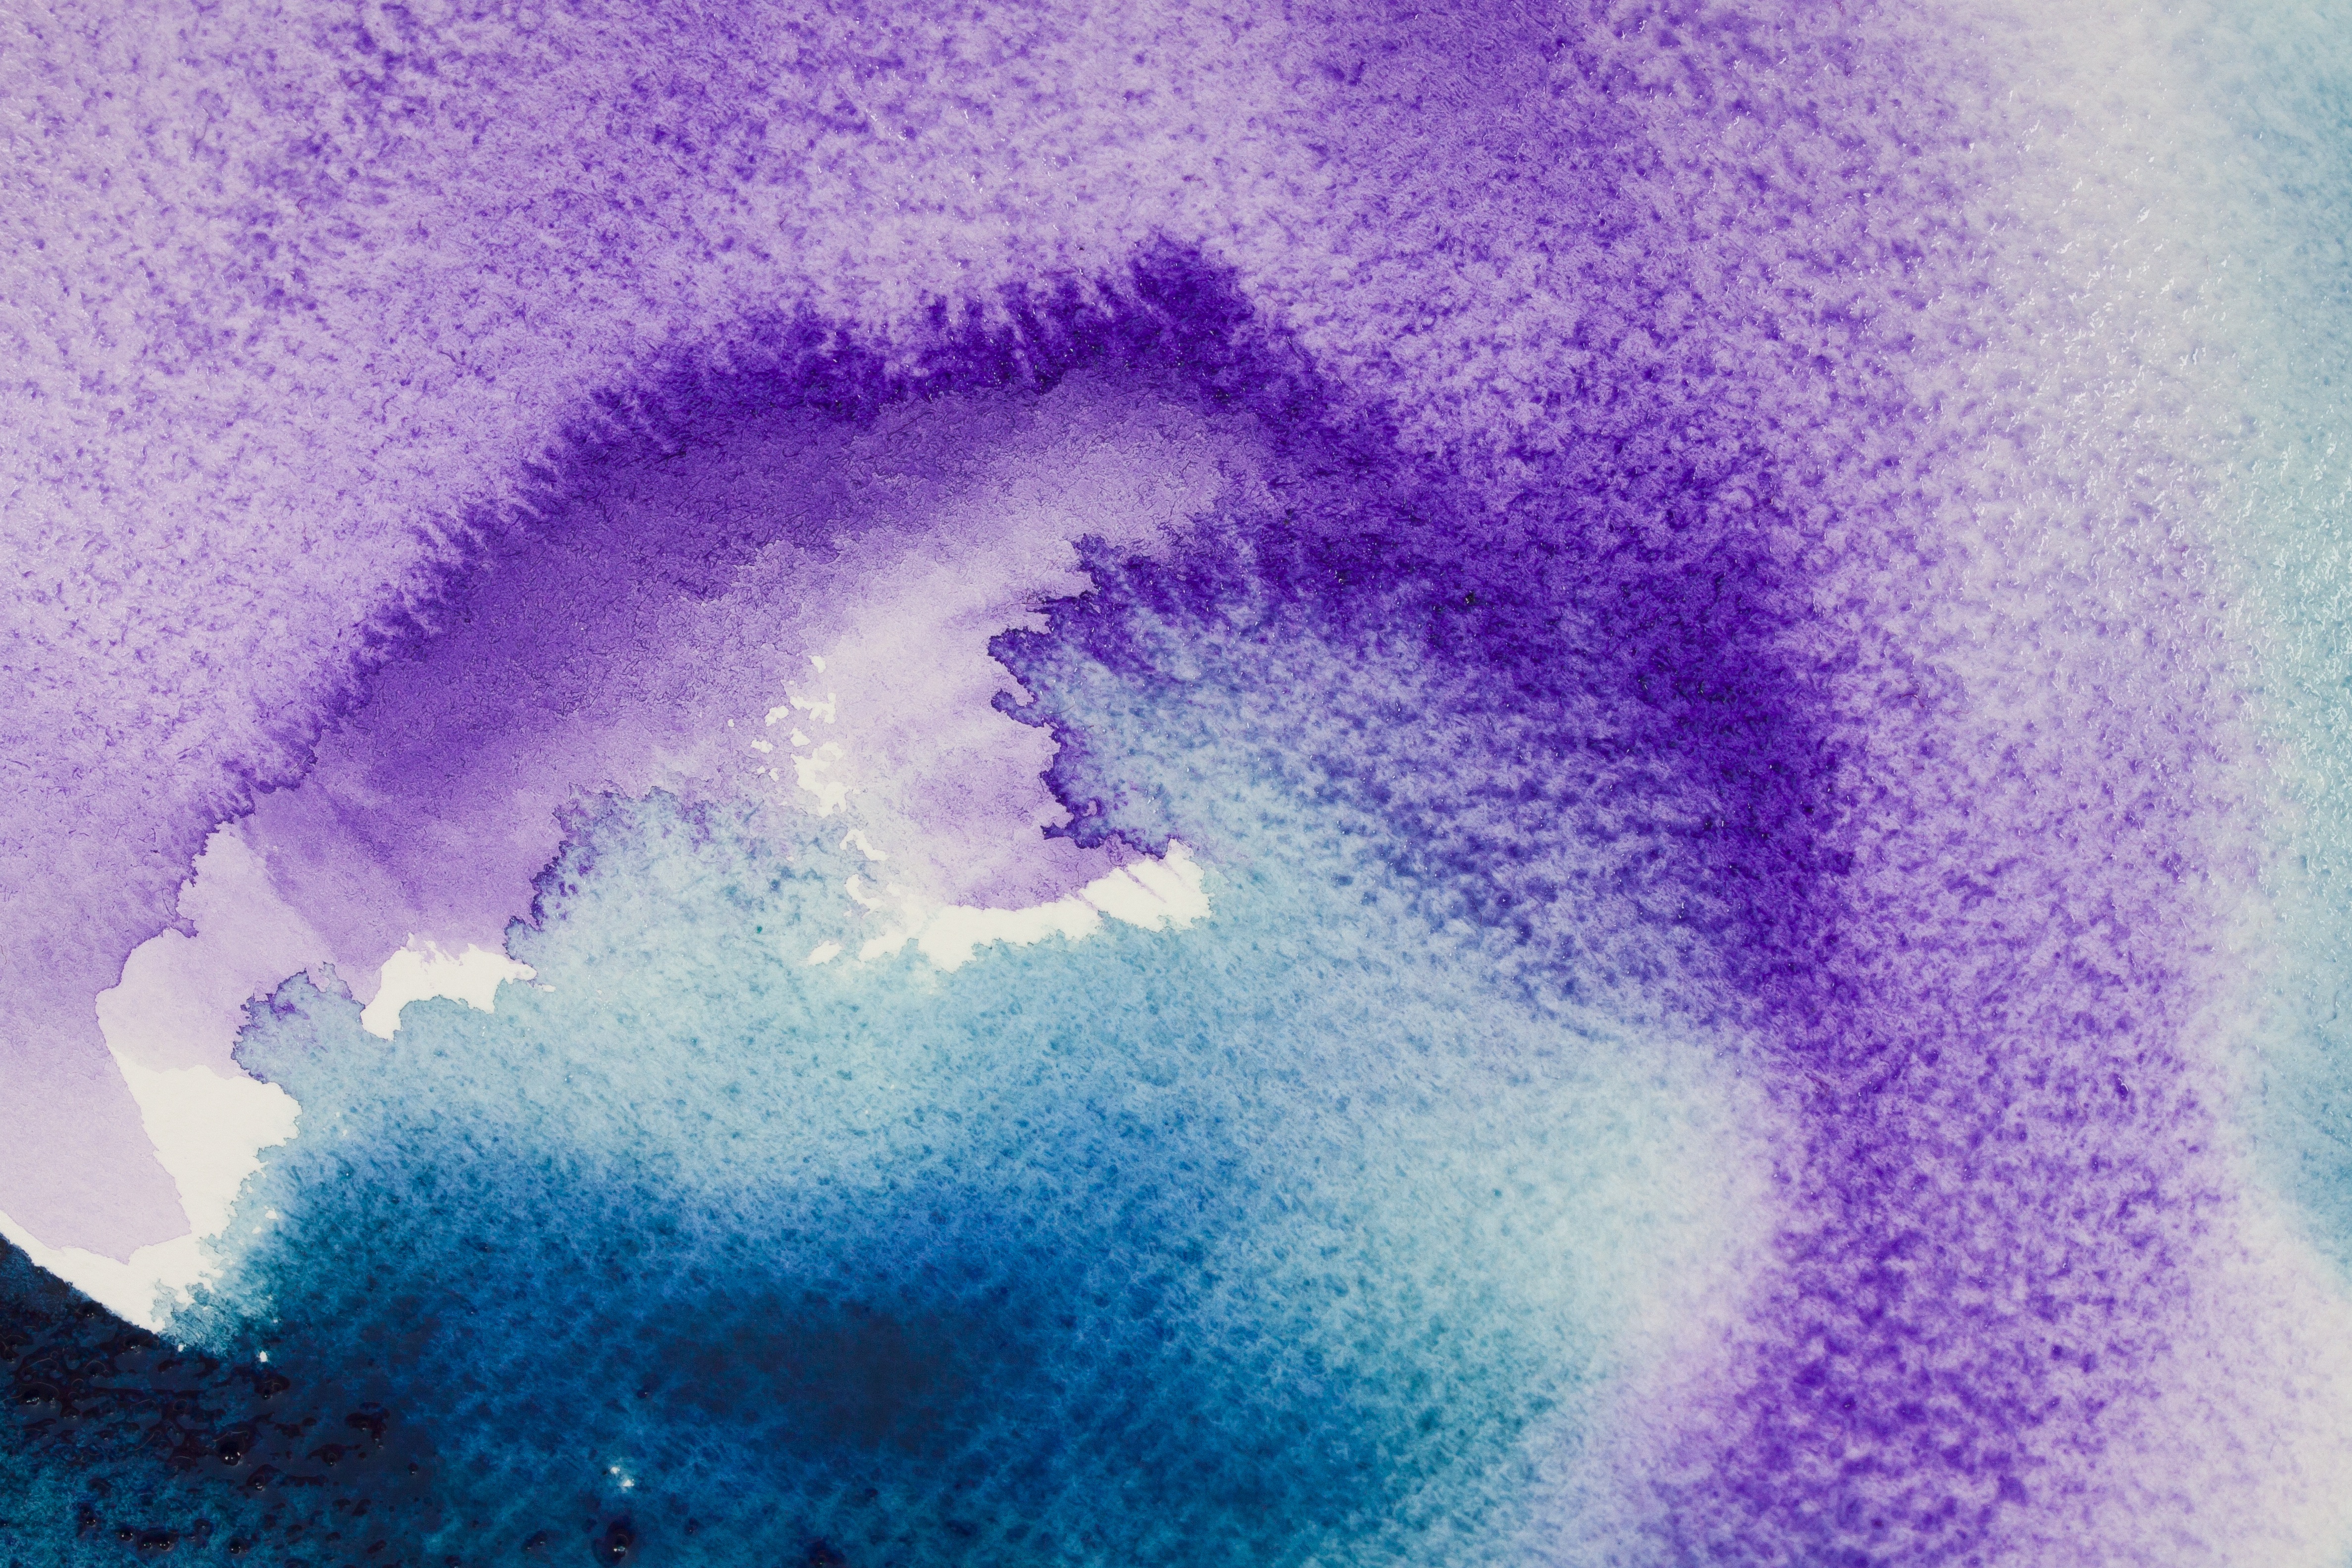
texture, purple, run, color, paint, blue, painting, watercolor, background, violet, painted, image, watercolour, wet in wet